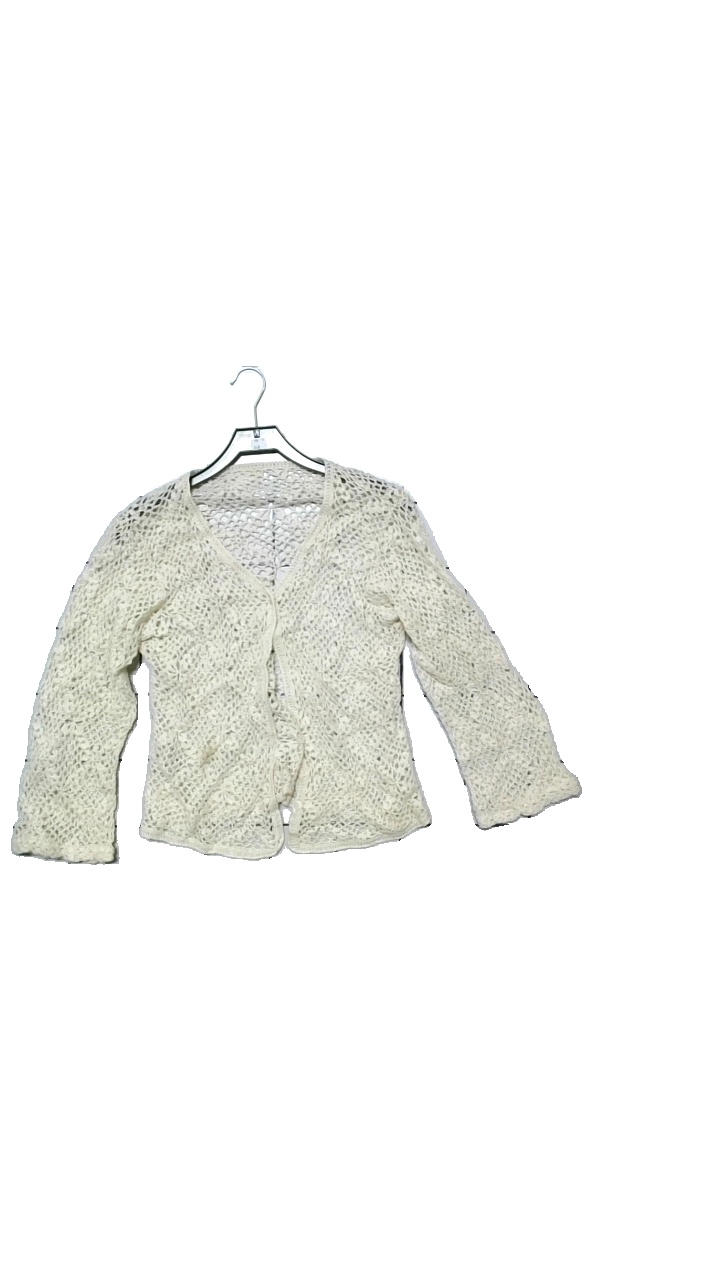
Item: Cardigan (Ladies)
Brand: Missing
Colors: White
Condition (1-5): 4
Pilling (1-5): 4
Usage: Reuse
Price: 100-150